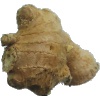
Label: Ginger Root 1